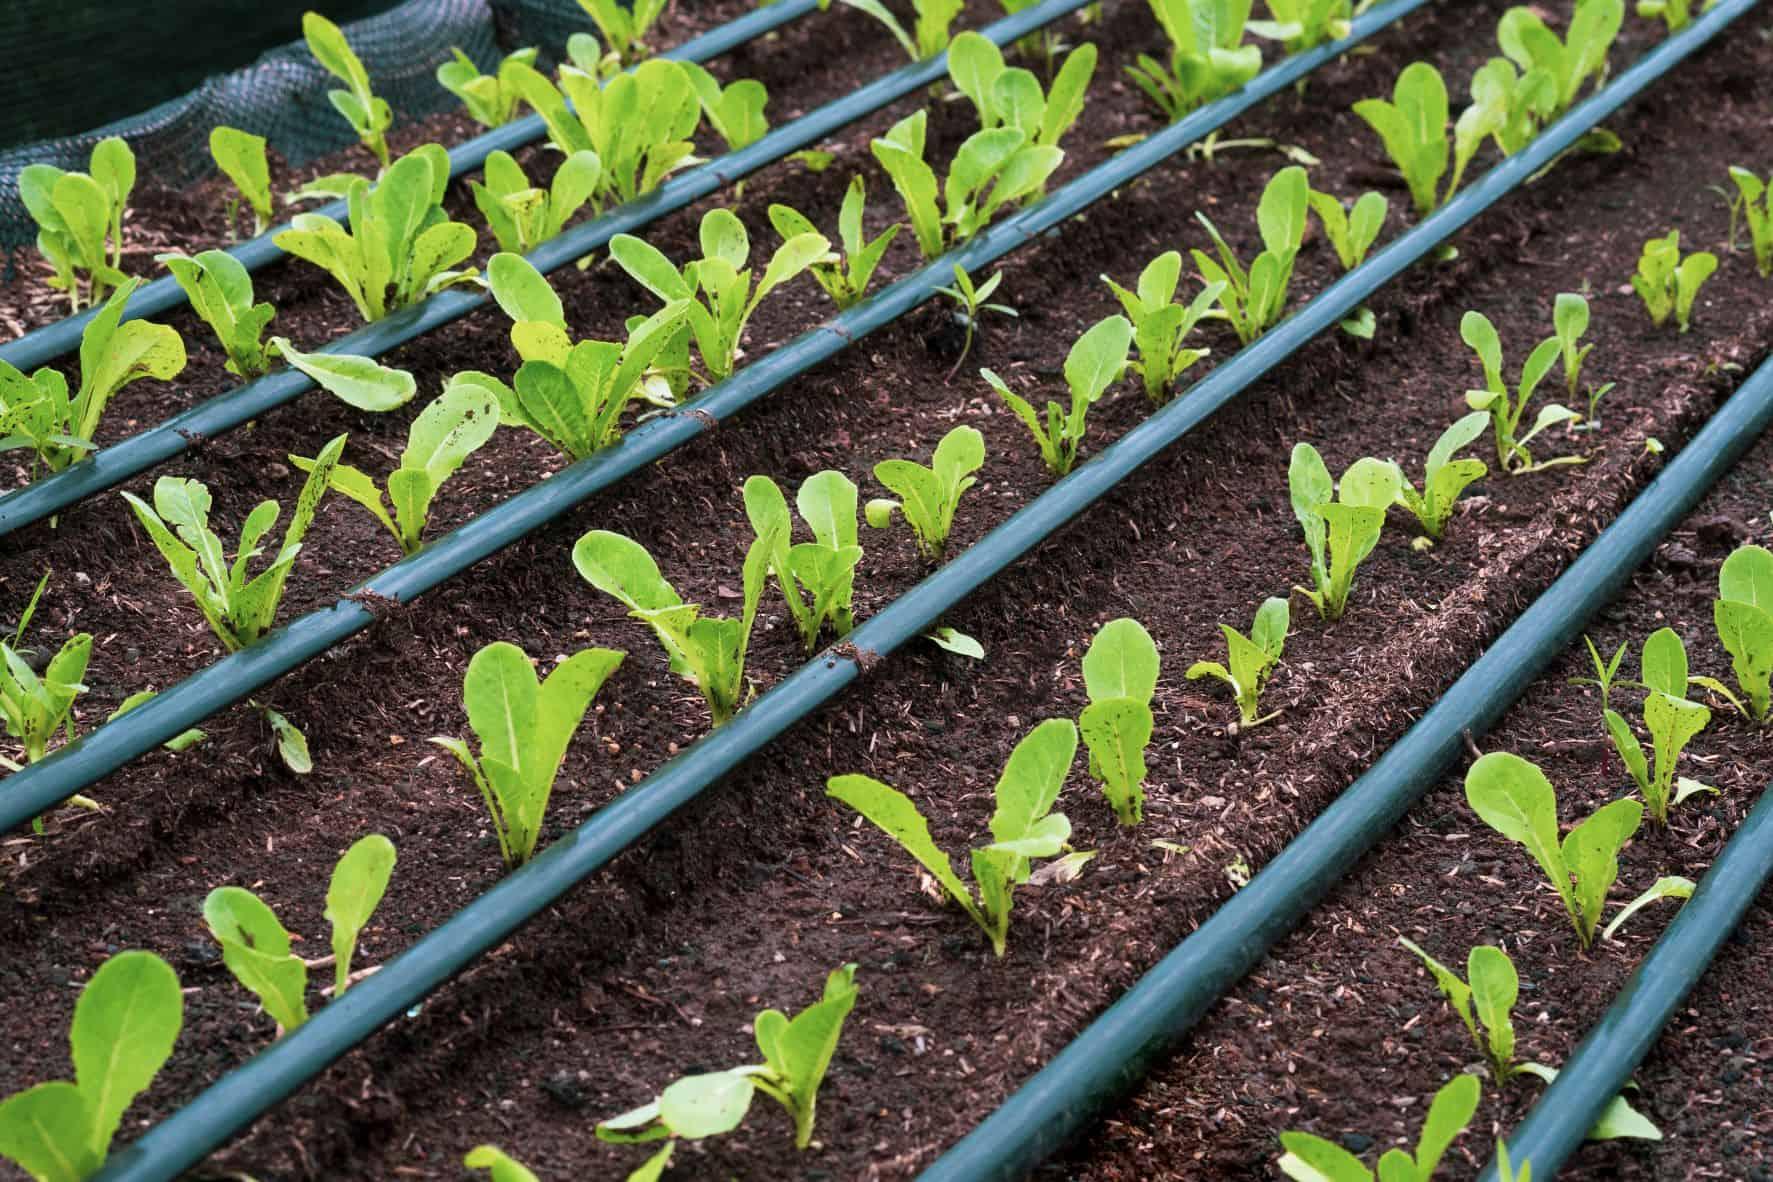
Wakulima wamepanda mimea midogo kwa msatri katika shamba lenye udongo mweusi wenye rutuba, huku mfumo wa umwagiliaji wa matone ukiwa umesambazwa vizuri kwenye udongo wa shamba, mfumo huu hupeleka maji moja kwa moja kwenye mizizi ya mimea na kusaidia kuhifadhi unyevunyevuu kwa hivyo huongeza uzalishaji wa mazao haya na kufaidisha wakulima.